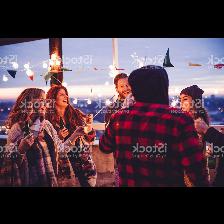
Label: Human